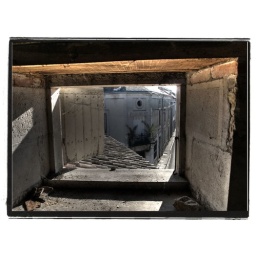
Attic window in a house on Grand Rue